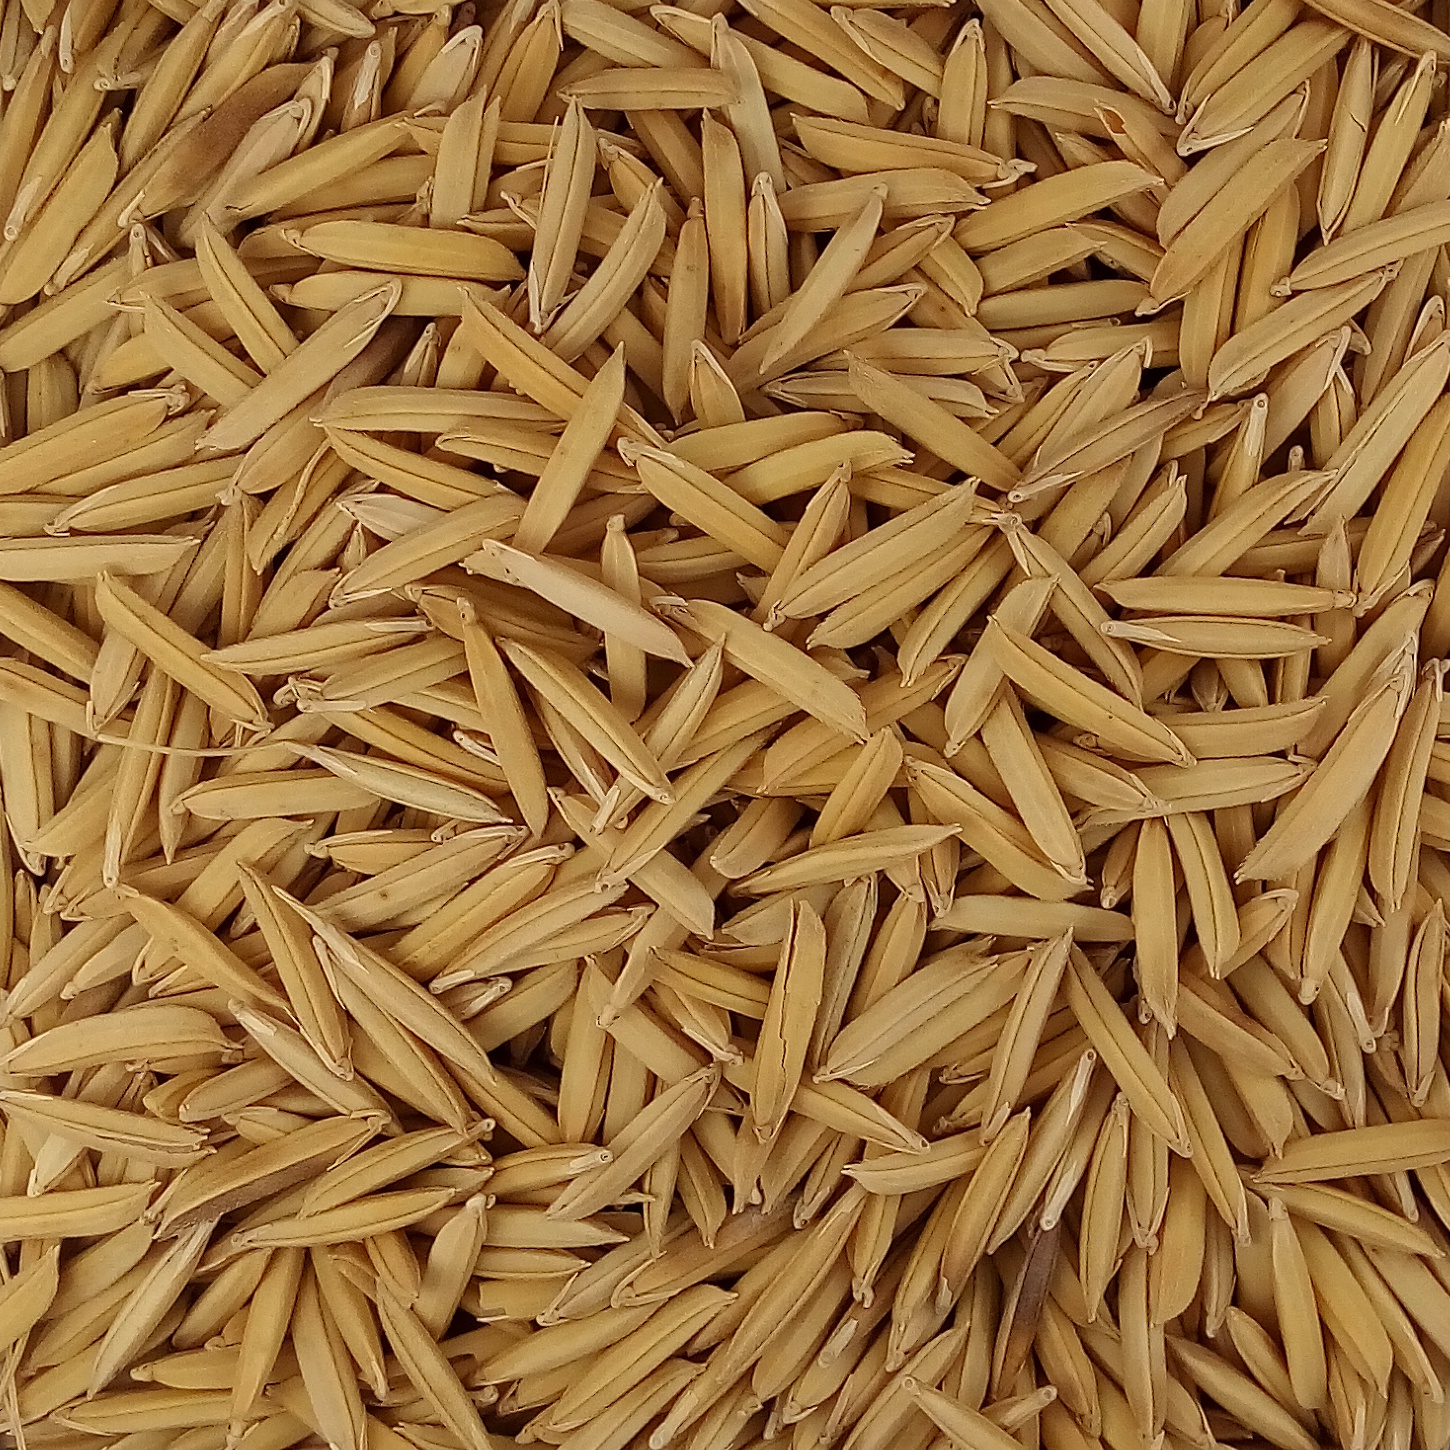
Rice seed variety: 1509